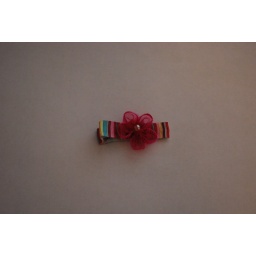
pink flower in middle of stripes